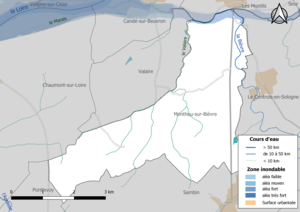
Carte des zones inondables de la commune de fr:Monthou-sur-Bièvre (France).
Monthou-sur-Bièvre est une commune française située dans le département de Loir-et-Cher en région Centre-Val de Loire.